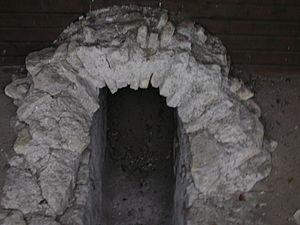
La renaissance carolingienne est une période de renouveau de la culture et des études en Occident sous les empereurs carolingiens, aux VIIIᵉ et IXᵉ siècles. Sous Charlemagne, Louis le Pieux et Charles le Chauve principalement, des progrès sensibles sont effectués dans le monde des écoles chrétiennes, tandis que la cour attire des lettrés influents, dont Alcuin, Éginhard, Raban Maur, Dungal ou Jean Scot Érigène.
L’architecture carolingienne se développe du milieu du VIIIᵉ siècle à la fin du Xᵉ siècle à partir de références paléo-chrétiennes avec la renaissance carolingienne. Elle marque en Occident un renouveau artistique dans un cadre chrétien qui se structure et où le monachisme est théorisé. L'architecture carolingienne représente la formulation concrète d'une pensée et de sa fonction. L'organisation des structures des plans romans vient très directement de l'élaboration de l'époque carolingienne et l'ordonnance des westwerks carolingiens puis ottoniens a préparé les façades de l'époque romane. Il nous reste cependant très peu de monuments et de vestiges de cette époque, la plupart ayant été remplacés par des monuments plus grands et plus récents de style roman et gothique mais les fouilles et les textes permettent des restitutions.